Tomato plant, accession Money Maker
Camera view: tilt-top (135 deg); turntable rotation: 150 degrees
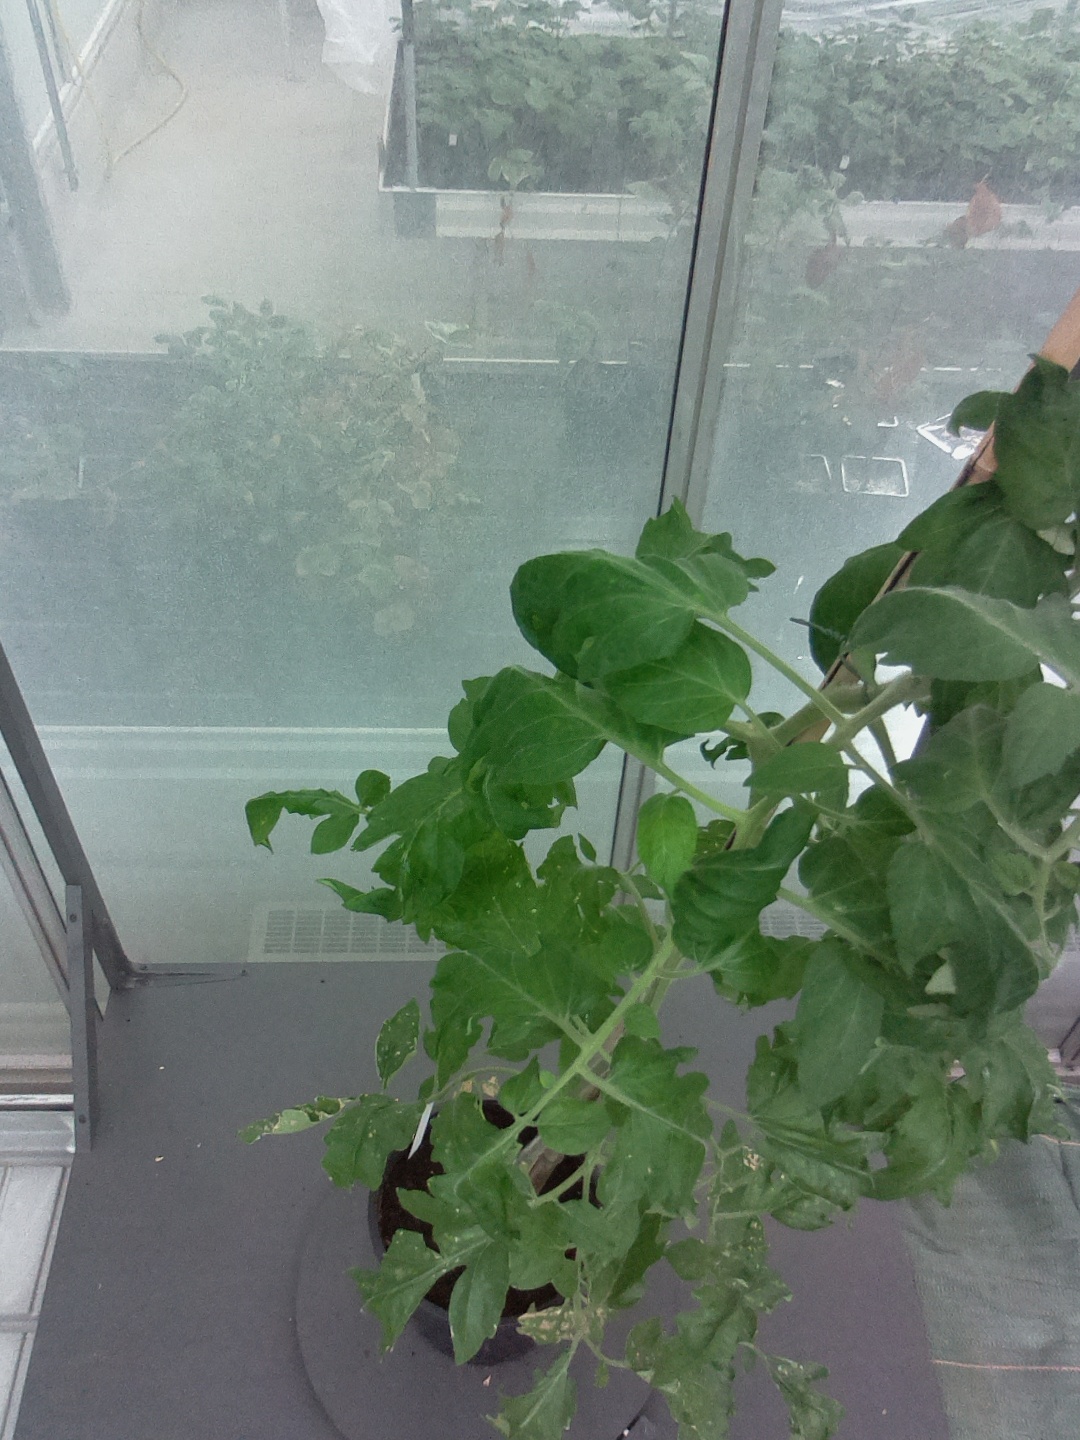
BBCH growth stage 61: 10%-20% of flowers open